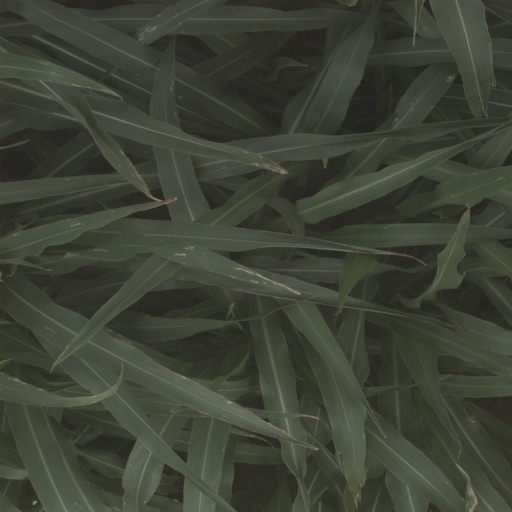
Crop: sorghum